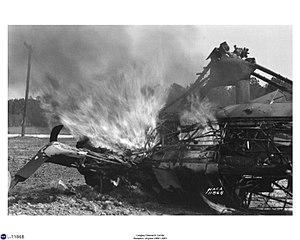
Les Pitcairn PA-34 et PA-33, recevant respectivement les désignations Pitcairn OP-2 — pour la United States Navy — et Pitcairn YG-2 — pour la United States Army —, étaient des autogires de reconnaissance américains, conçus et fabriqués en 1936 pour évaluation.